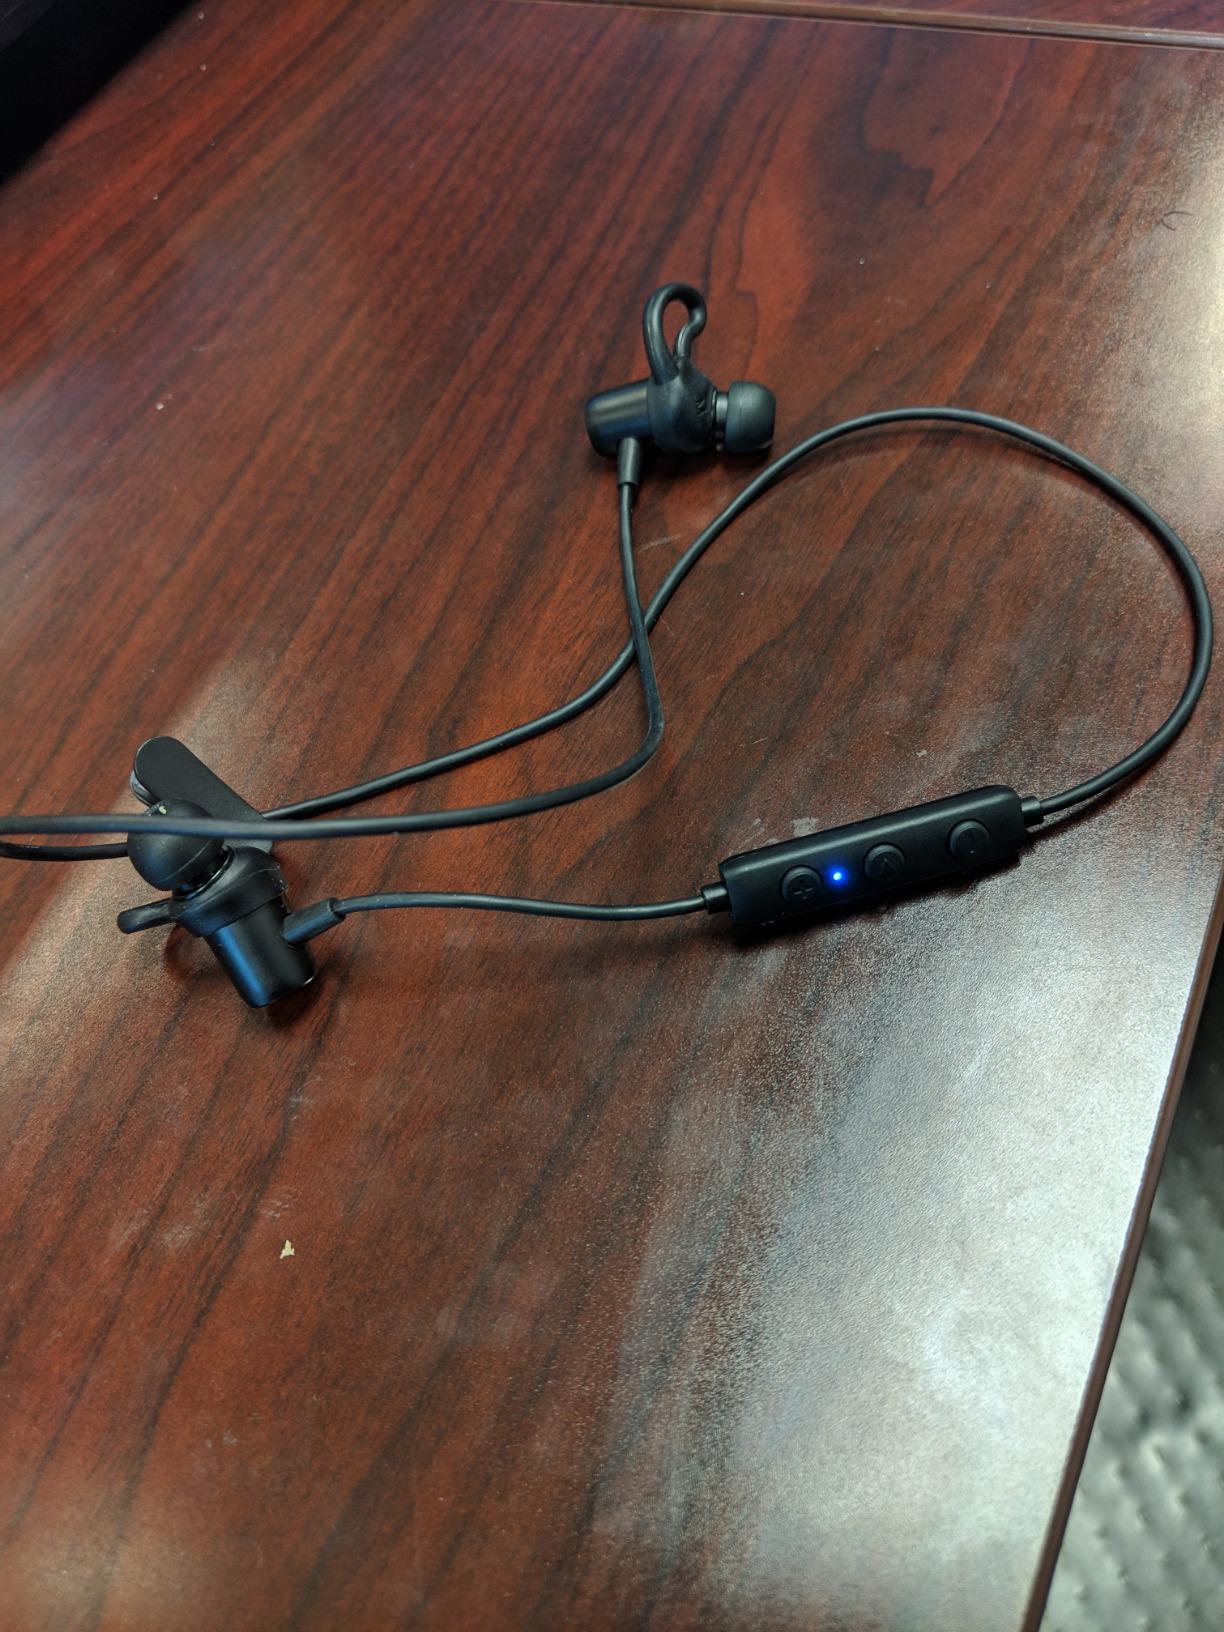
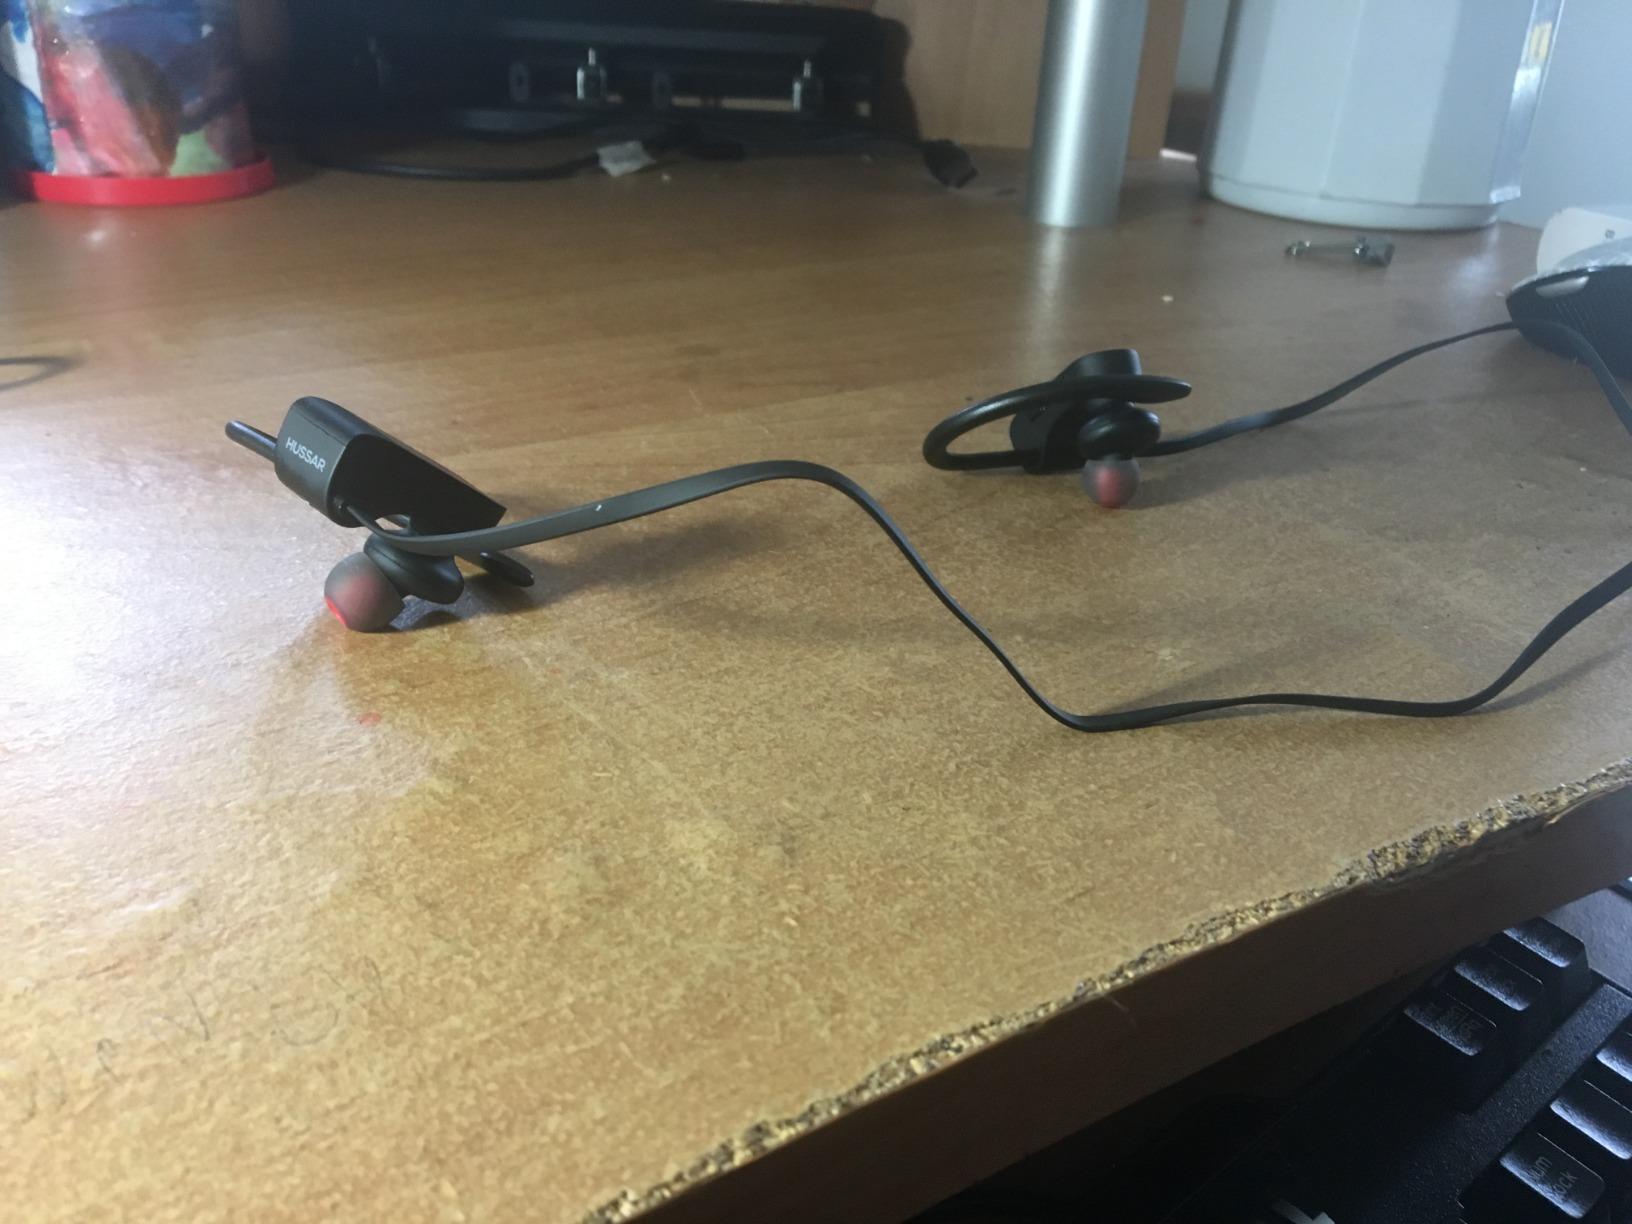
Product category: headphones
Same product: no